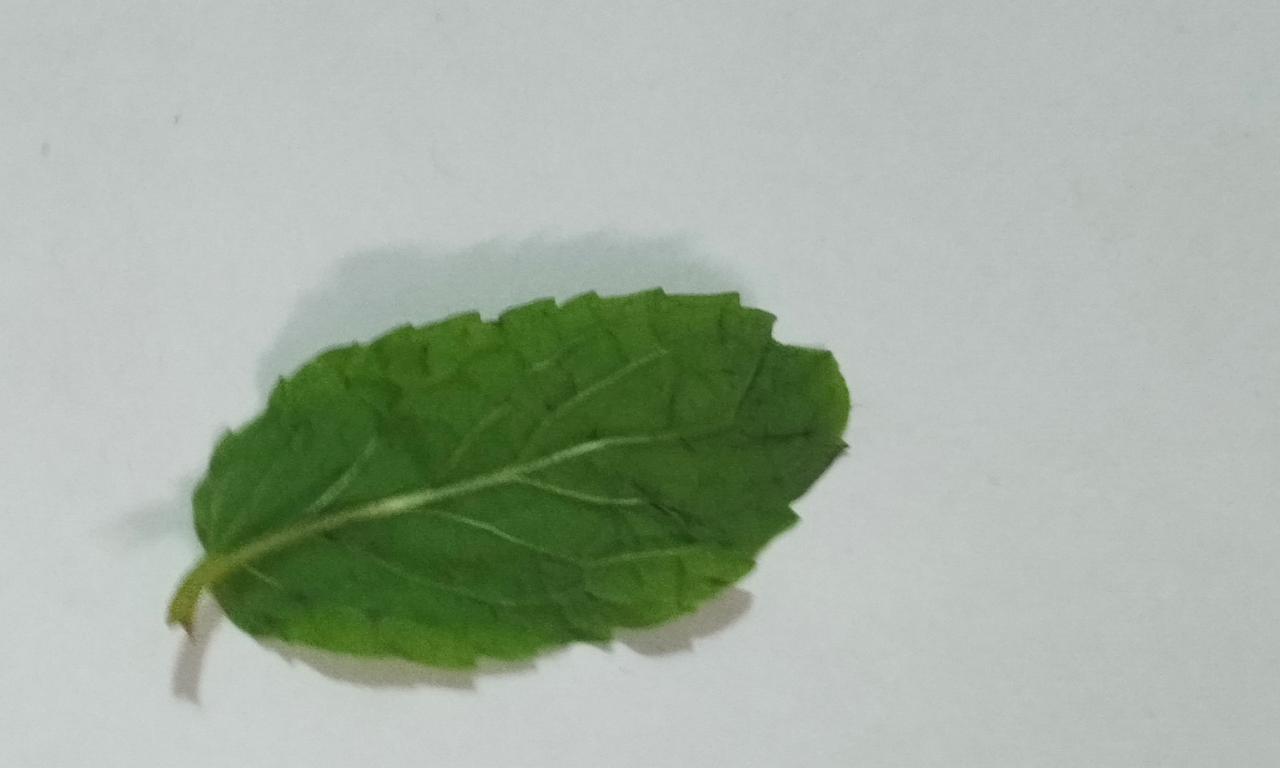
Label: Fresh